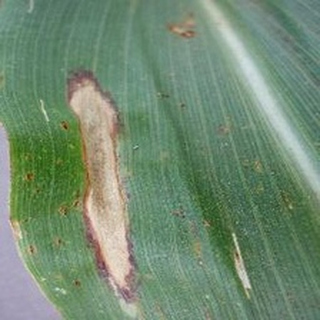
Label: corn_northern_leaf_blight